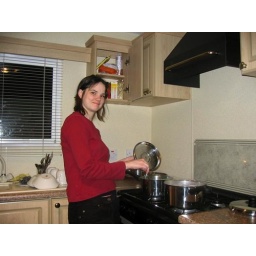
Quite a cozy kitchen for a field course. We lived in 1st class caravans :)